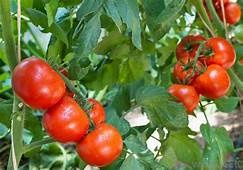
Label: tomato